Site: brandenburg
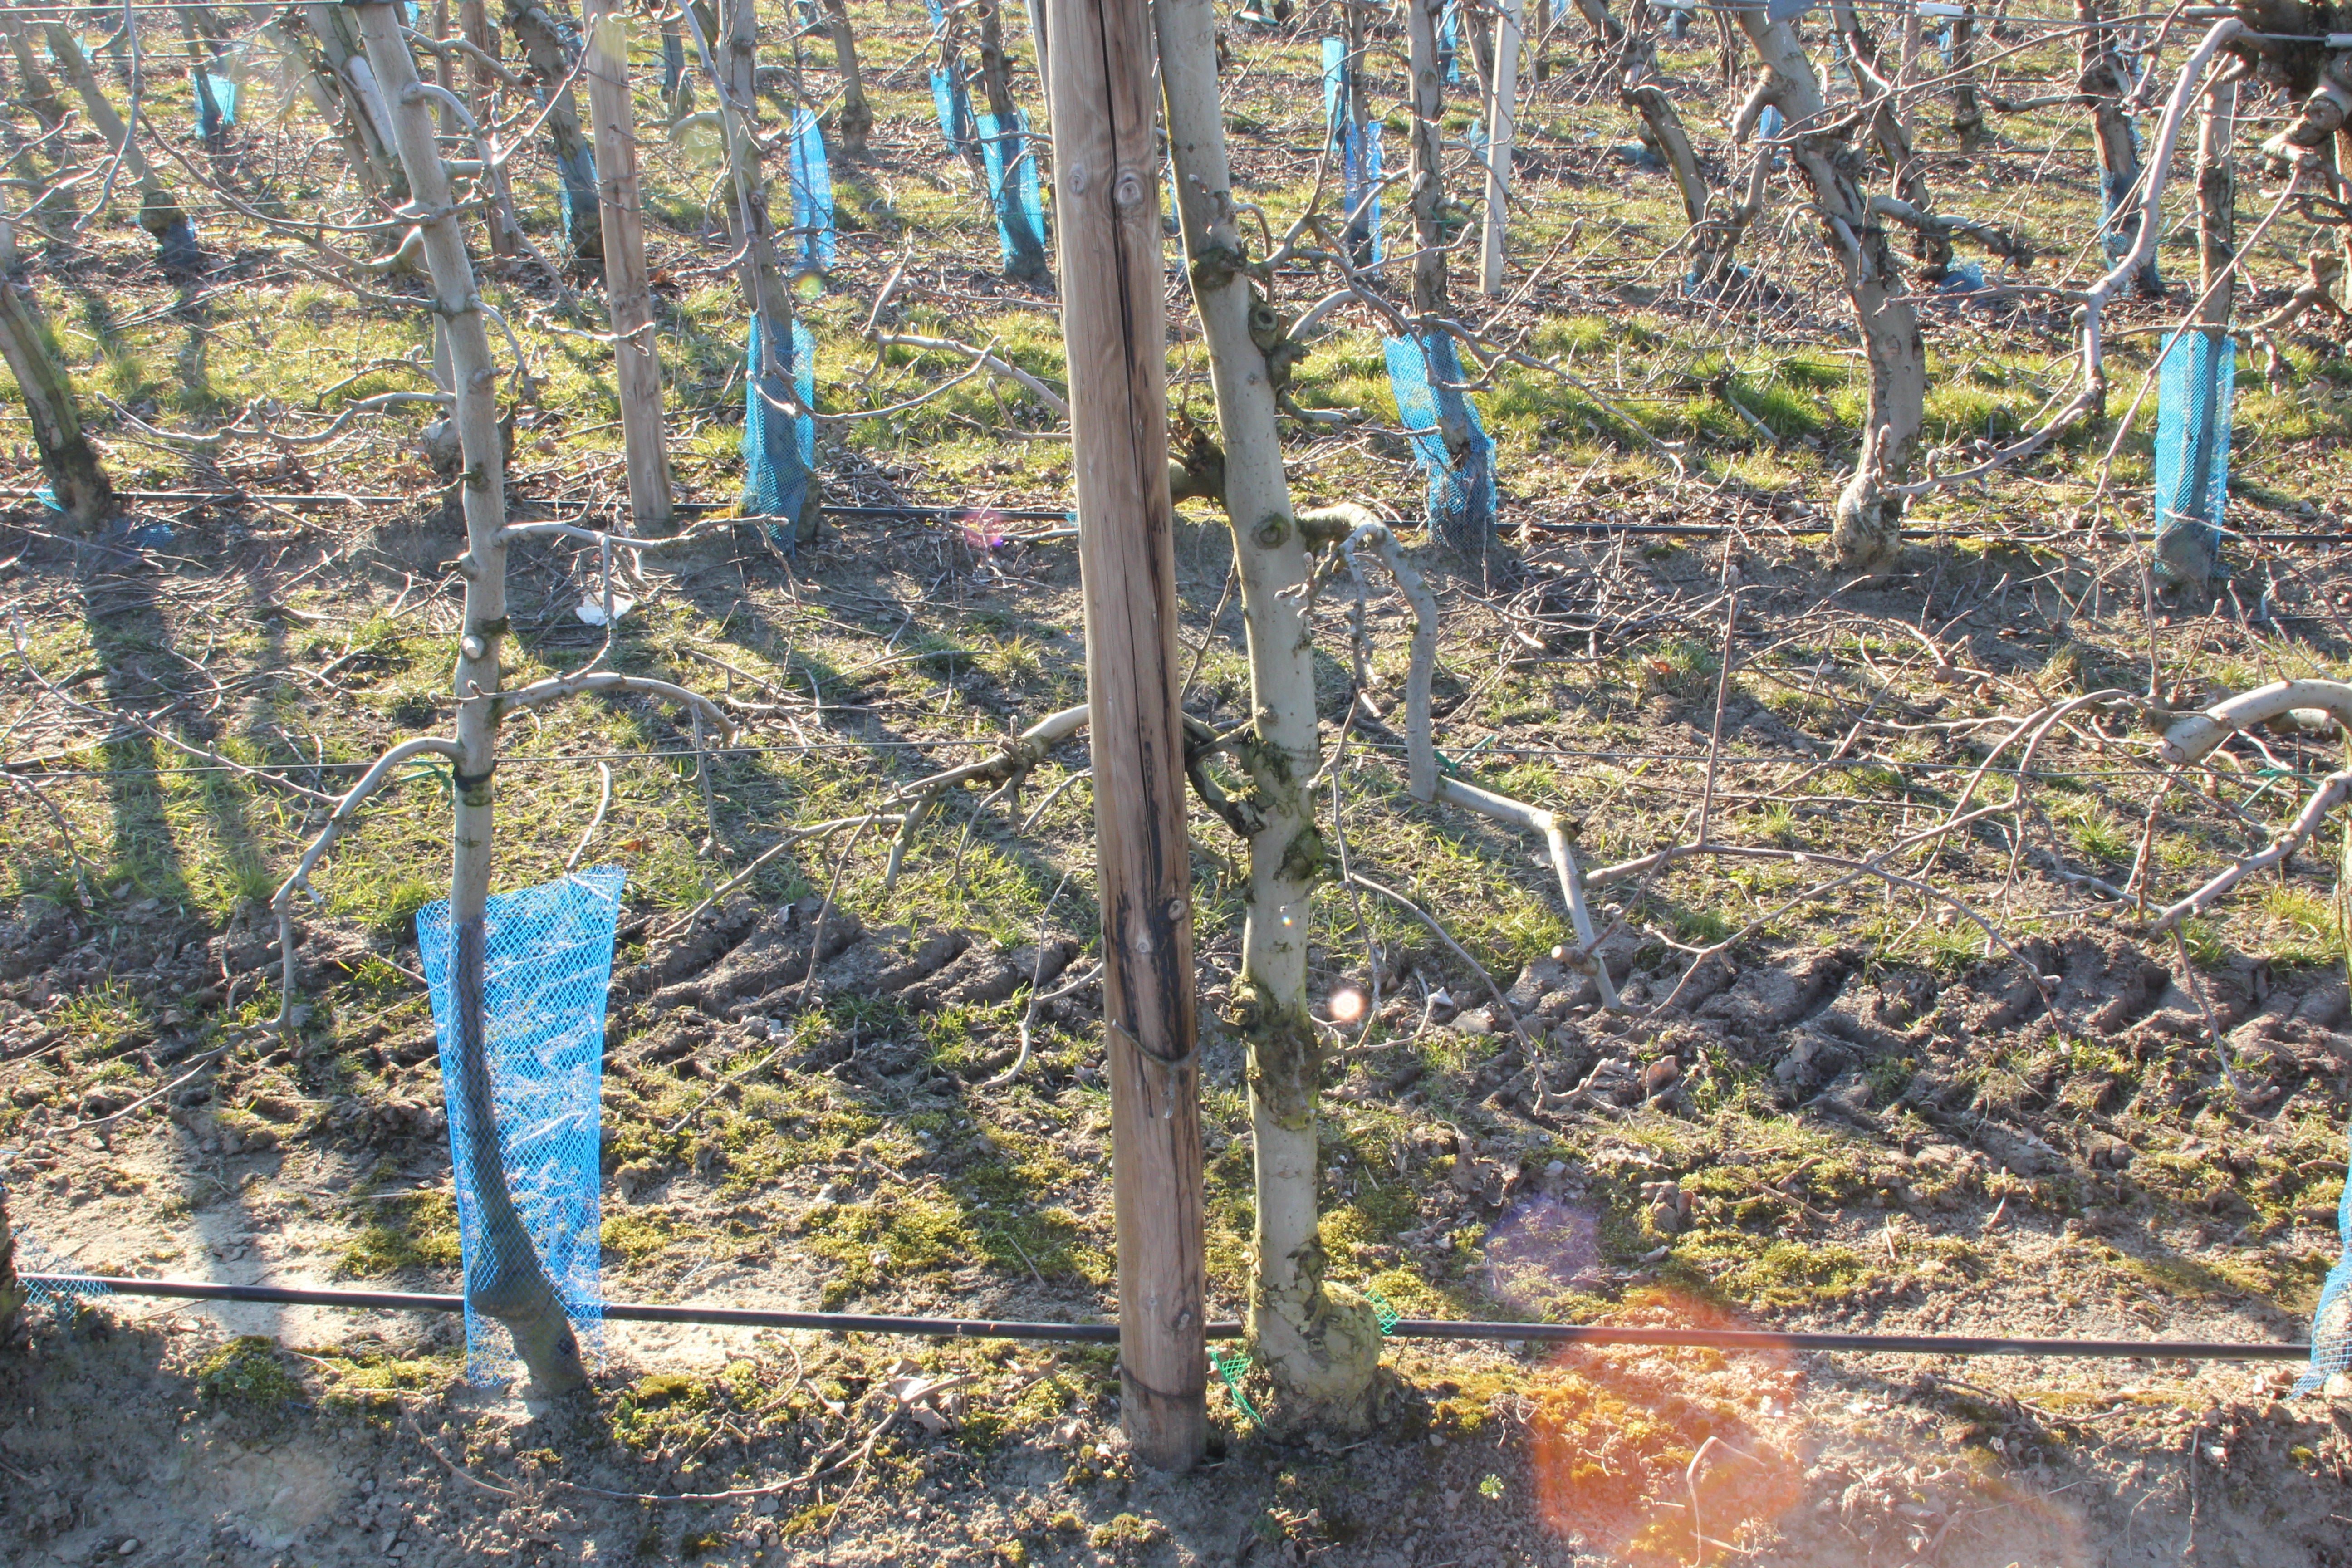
Growth stage (BBCH 03): Bud development